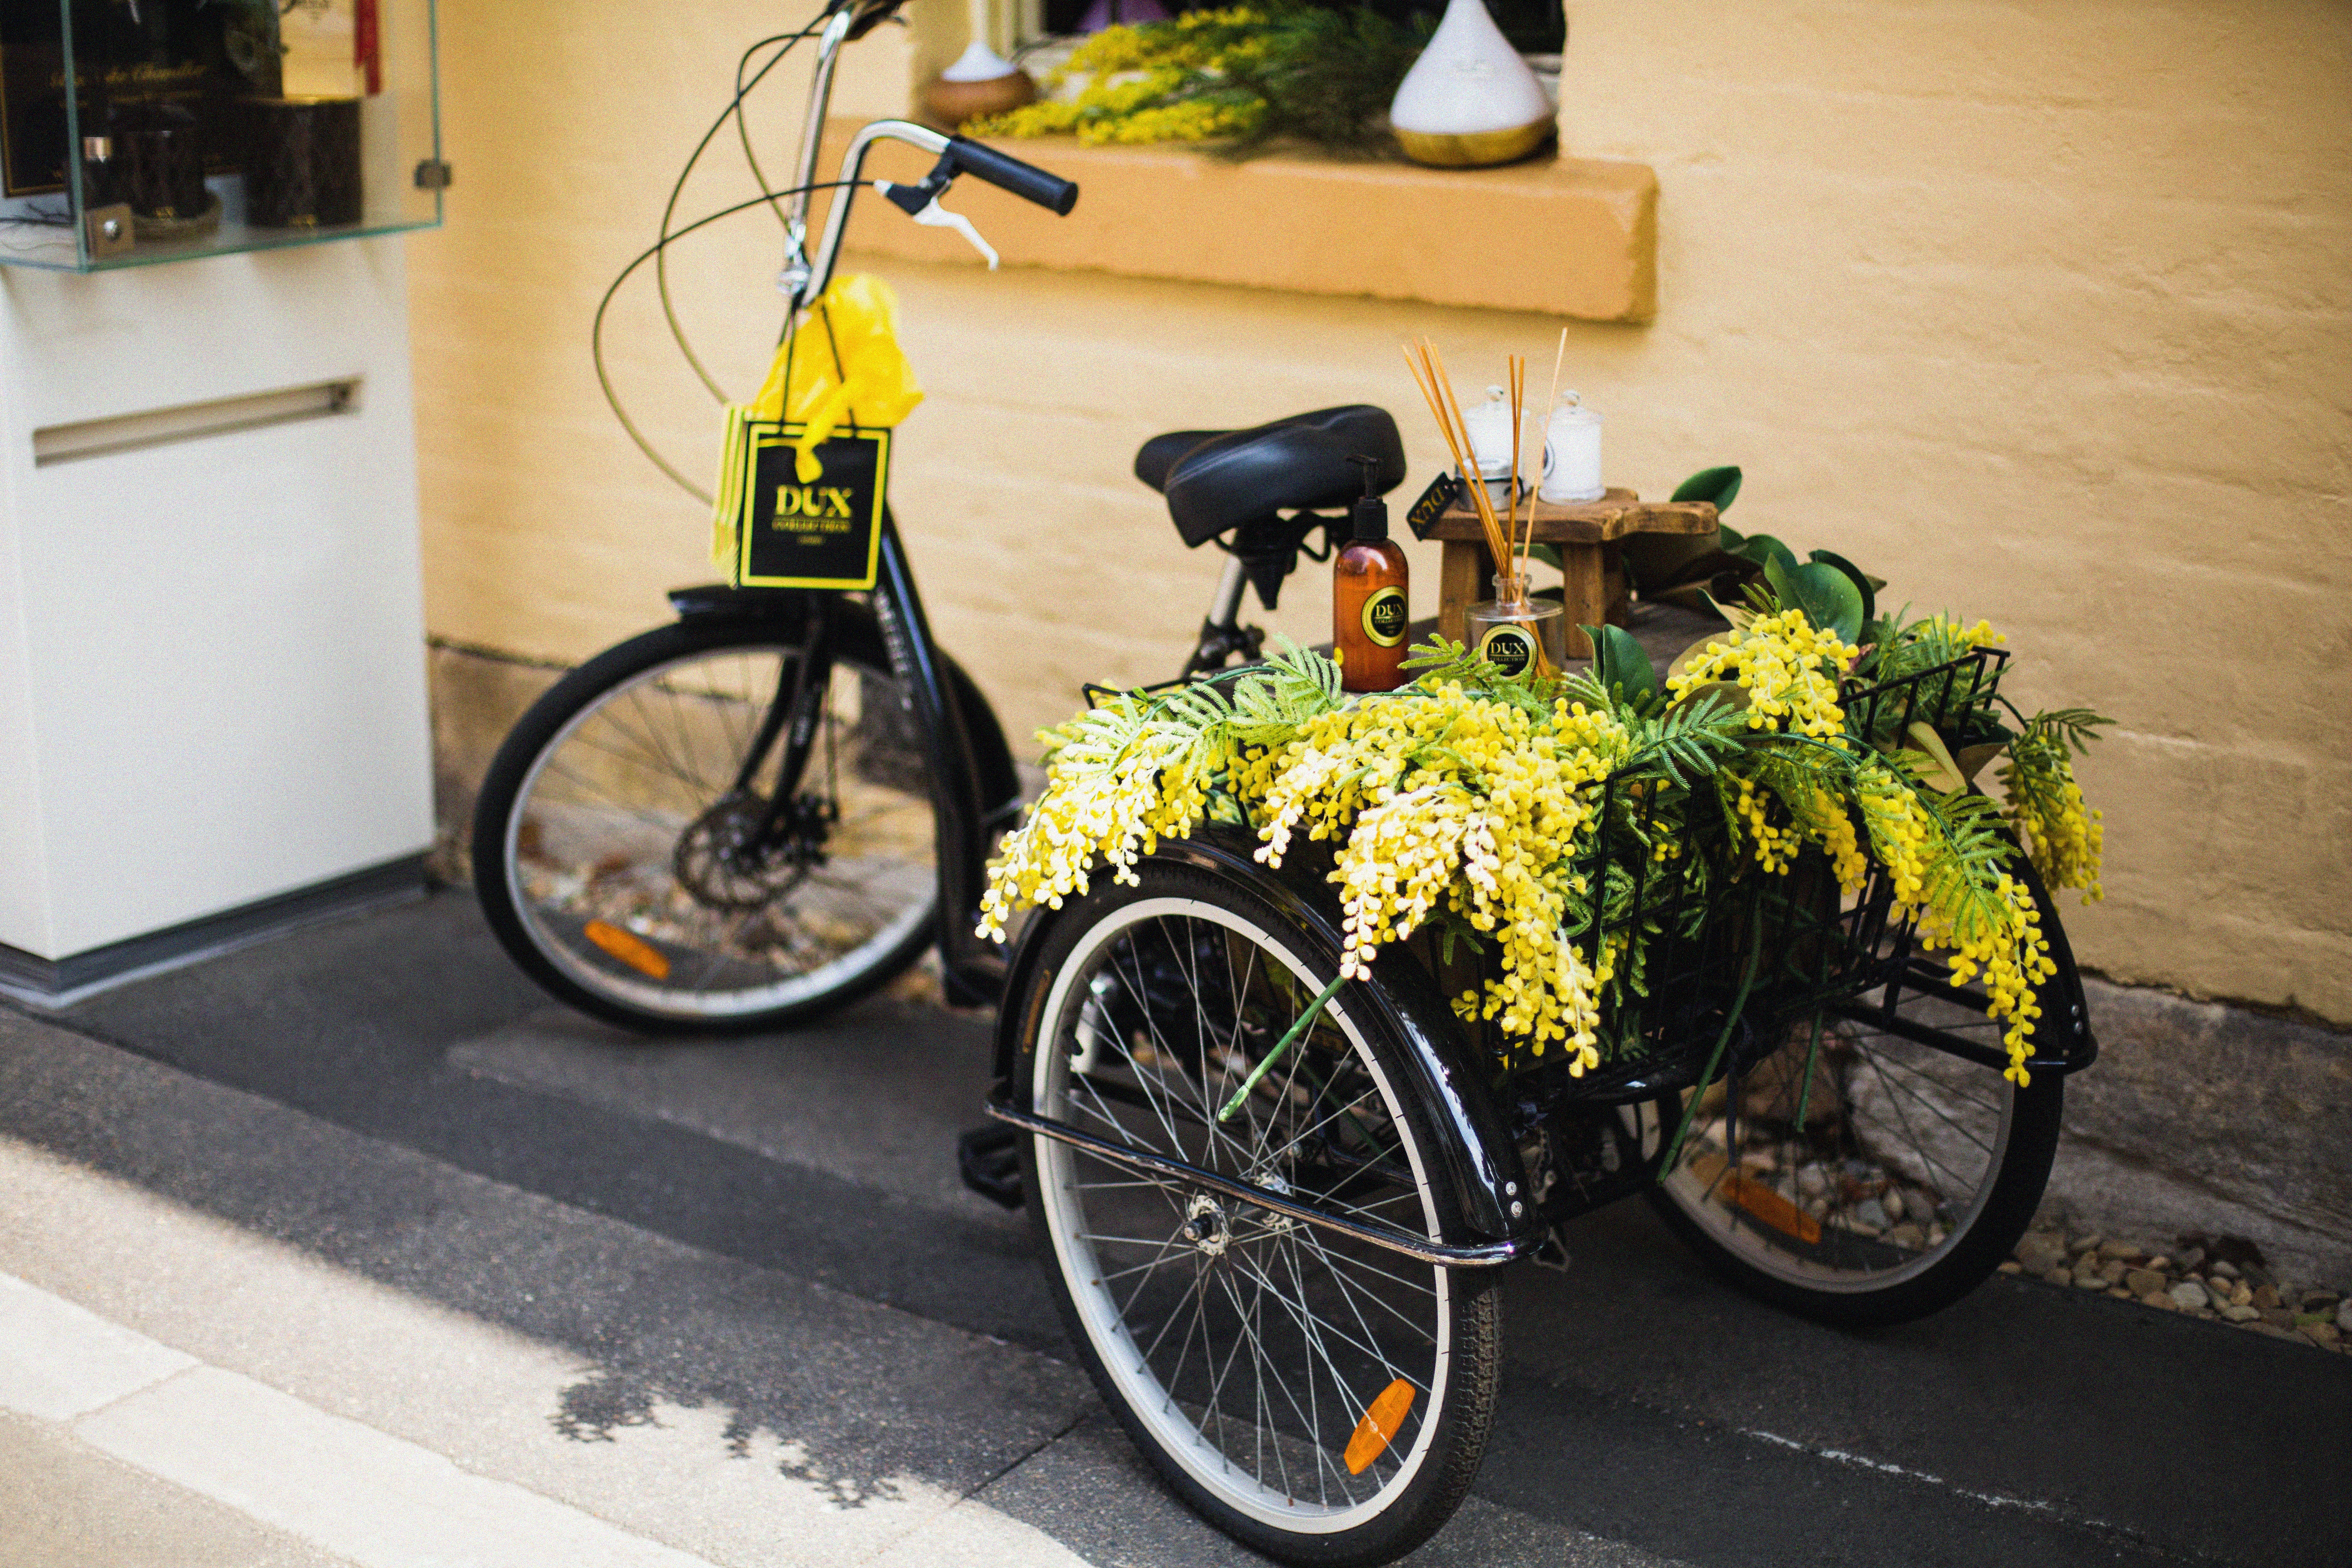
bicycle, wheel, tire, bicycle frame, flower, plant, bicycle handlebar, bicycles equipment and supplies, bicycle tire, vehicle, bicycle fork, automotive tire, motor vehicle, bicycle accessory, automotive design, bicycle part, bicycle saddle, bicycle wheel, mode of transport, rim, houseplant, fender, automotive wheel system, spoke, groupset, sidewalk, bicycle drivetrain part, art, road, bicycle pedal, classic, road bicycle, street, parking, hybrid bicycle, rickshaw, flooring, flowerpot, cycling, kitchen appliance, tricycle, classic car, Hub gear, transport, crankset, antique car, metal